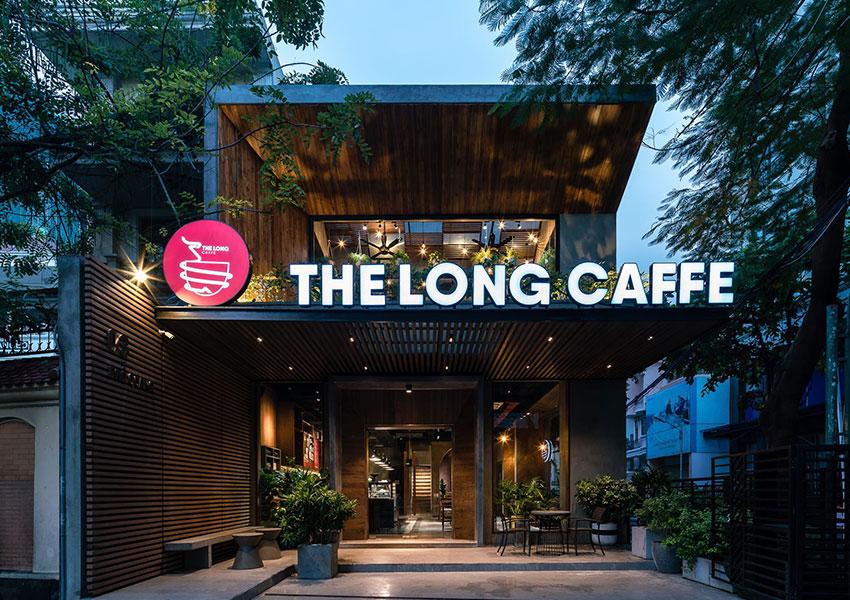
đây là khung cảnh xuất hiện ở trước một quán cà phê